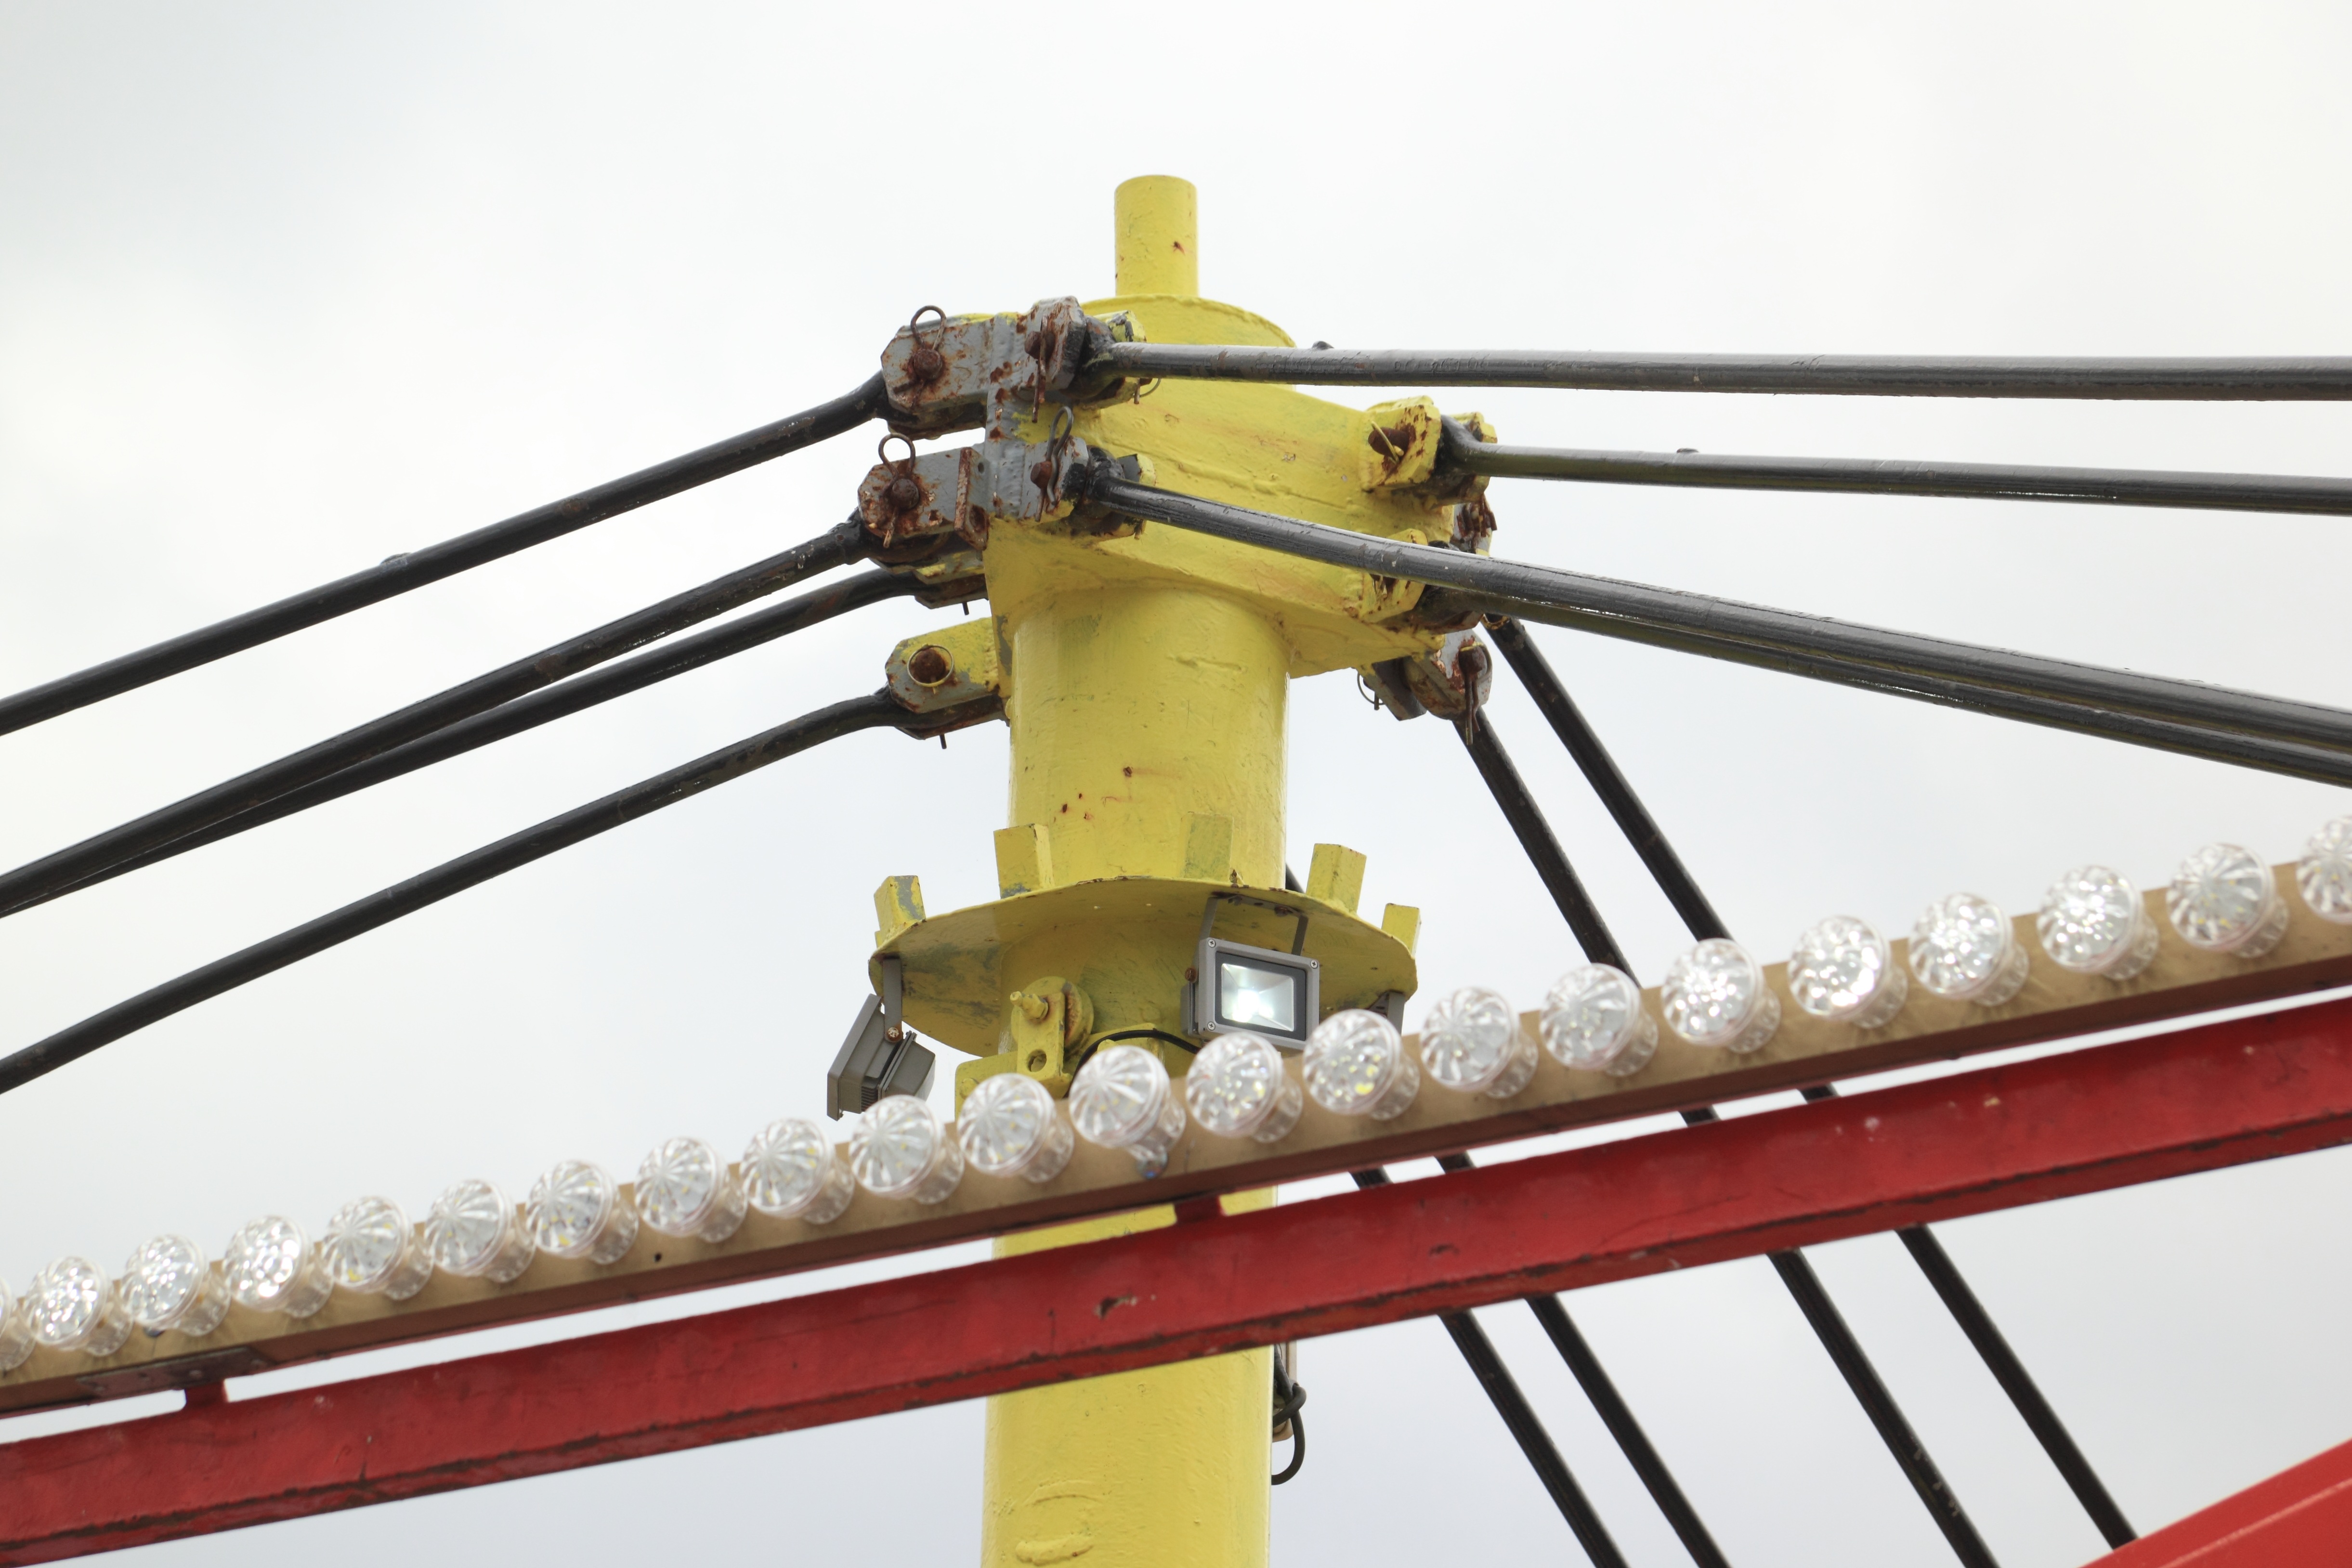
pole, vehicle, mast, ride, machine, 2016, netherlands, shaft, fair, nijmegen